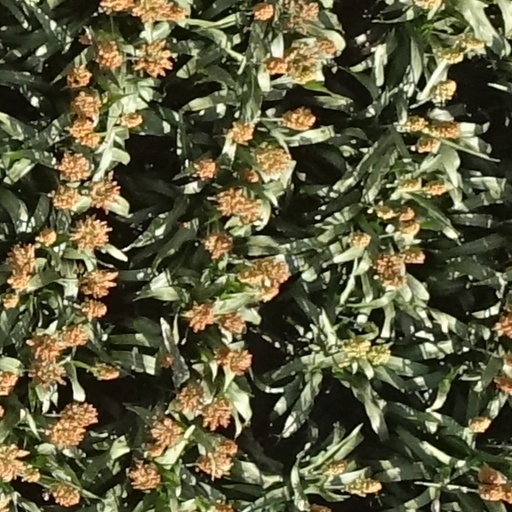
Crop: sorghum